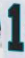
Number: 1